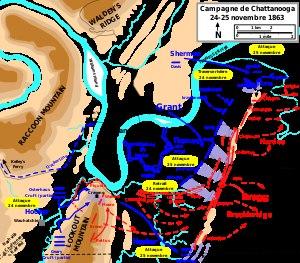
Cet article présente une vue d'ensemble des principales opérations militaires et navales qui se sont déroulées sur le Théâtre occidental de la guerre de Sécession.
William Tecumseh Sherman, né le 8 février 1820 et mort le 14 février 1891, est un militaire, homme d'affaires, enseignant et écrivain américain. Il sert en tant que général de l'Armée de l'Union lors de la guerre de Sécession, où ses talents d'officier et de stratège sont reconnus. Cependant, il est aussi très critiqué pour la dureté de sa politique de la terre brûlée et la guerre totale qu'il mène contre les États confédérés.
La campagne de Chattanooga rassemble les opérations militaires et les combats qui se déroulèrent en octobre et novembre 1863, sur le théâtre occidental de la guerre de Sécession.
La bataille de Lookout Mountain est une bataille de la guerre de Sécession qui s'est déroulée le 24 novembre 1863, lors de la campagne de Chattanooga. Les forces de l'Union sous le commandement du major général Joseph Hooker assaillent Lookout Mountain, Chattanooga, Tennessee, et défont les forces confédérées, commandées par le major général Carter L. Stevenson. Lookout Mountain est l'un des combats des batailles de Chattanooga entre la division militaire du Mississippi du major général Ulysses S. Grant et l'armée du Tennessee confédérée, commandée par le général Braxton Bragg. Elle perce le flanc gauche confédéré et permet aux hommes de Hooker de participer à la bataille de Missionary Ridge le lendemain, qui met en déroute l'armée de Bragg, levant le siège des forces de l'Union à Chattanooga, et ouvrant la voie vers le Sud profond.